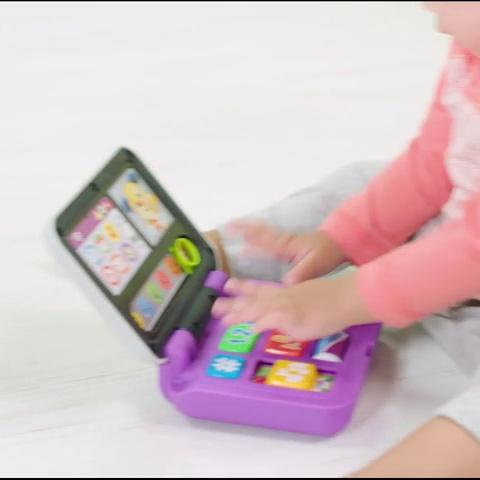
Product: Fisher-Price Laugh & Learn Click & Learn Laptop
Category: Toys & Games | Kids' Electronics | Electronic Learning Toys
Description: Loaded with hands-on activities: music slider, 123, and ABC buttons, shapes, and colors flipper, roller bar, emoji slider, and hashtag button.
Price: $11.99
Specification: ProductDimensions:5x5x5inches|ItemWeight:1pounds|ShippingWeight:1.3pounds(Viewshippingratesandpolicies)|ASIN:B079JNKB95|Itemmodelnumber:FNT20|Manufacturerrecommendedage:6month-3years|Batteries:3AAAbatteriesrequired.(included)